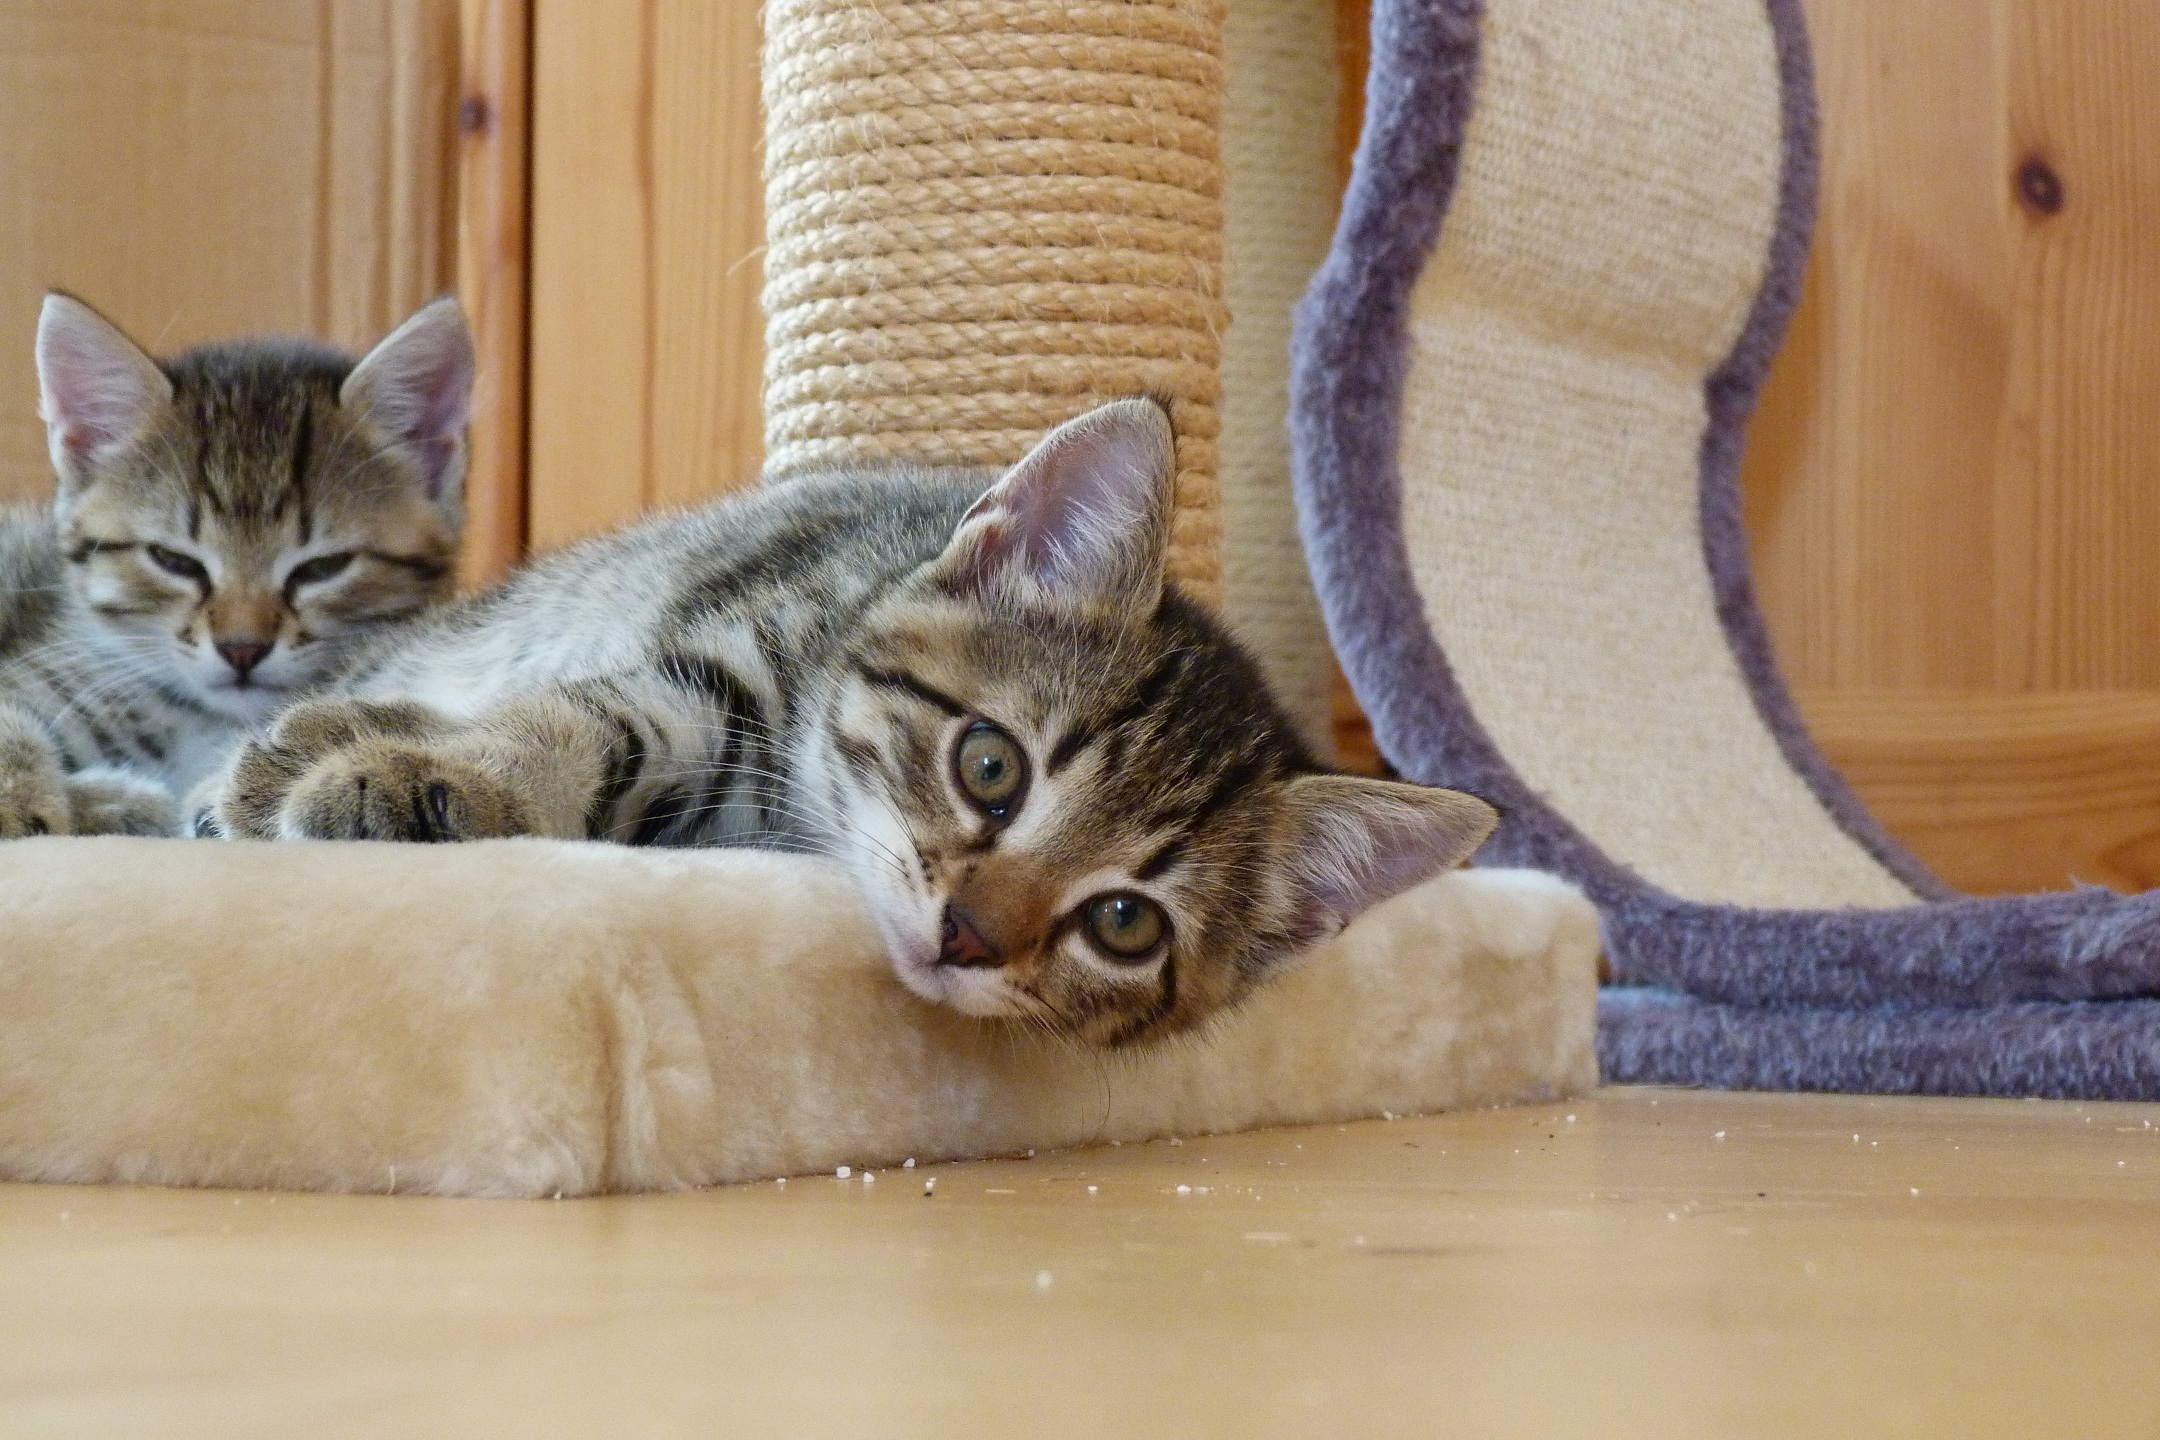
pet, kitten, cat, mammal, whiskers, vertebrate, wildlife photography, young cat, tabby cat, bengal, european shorthair, small to medium sized cats, cat like mammal, domestic short haired cat